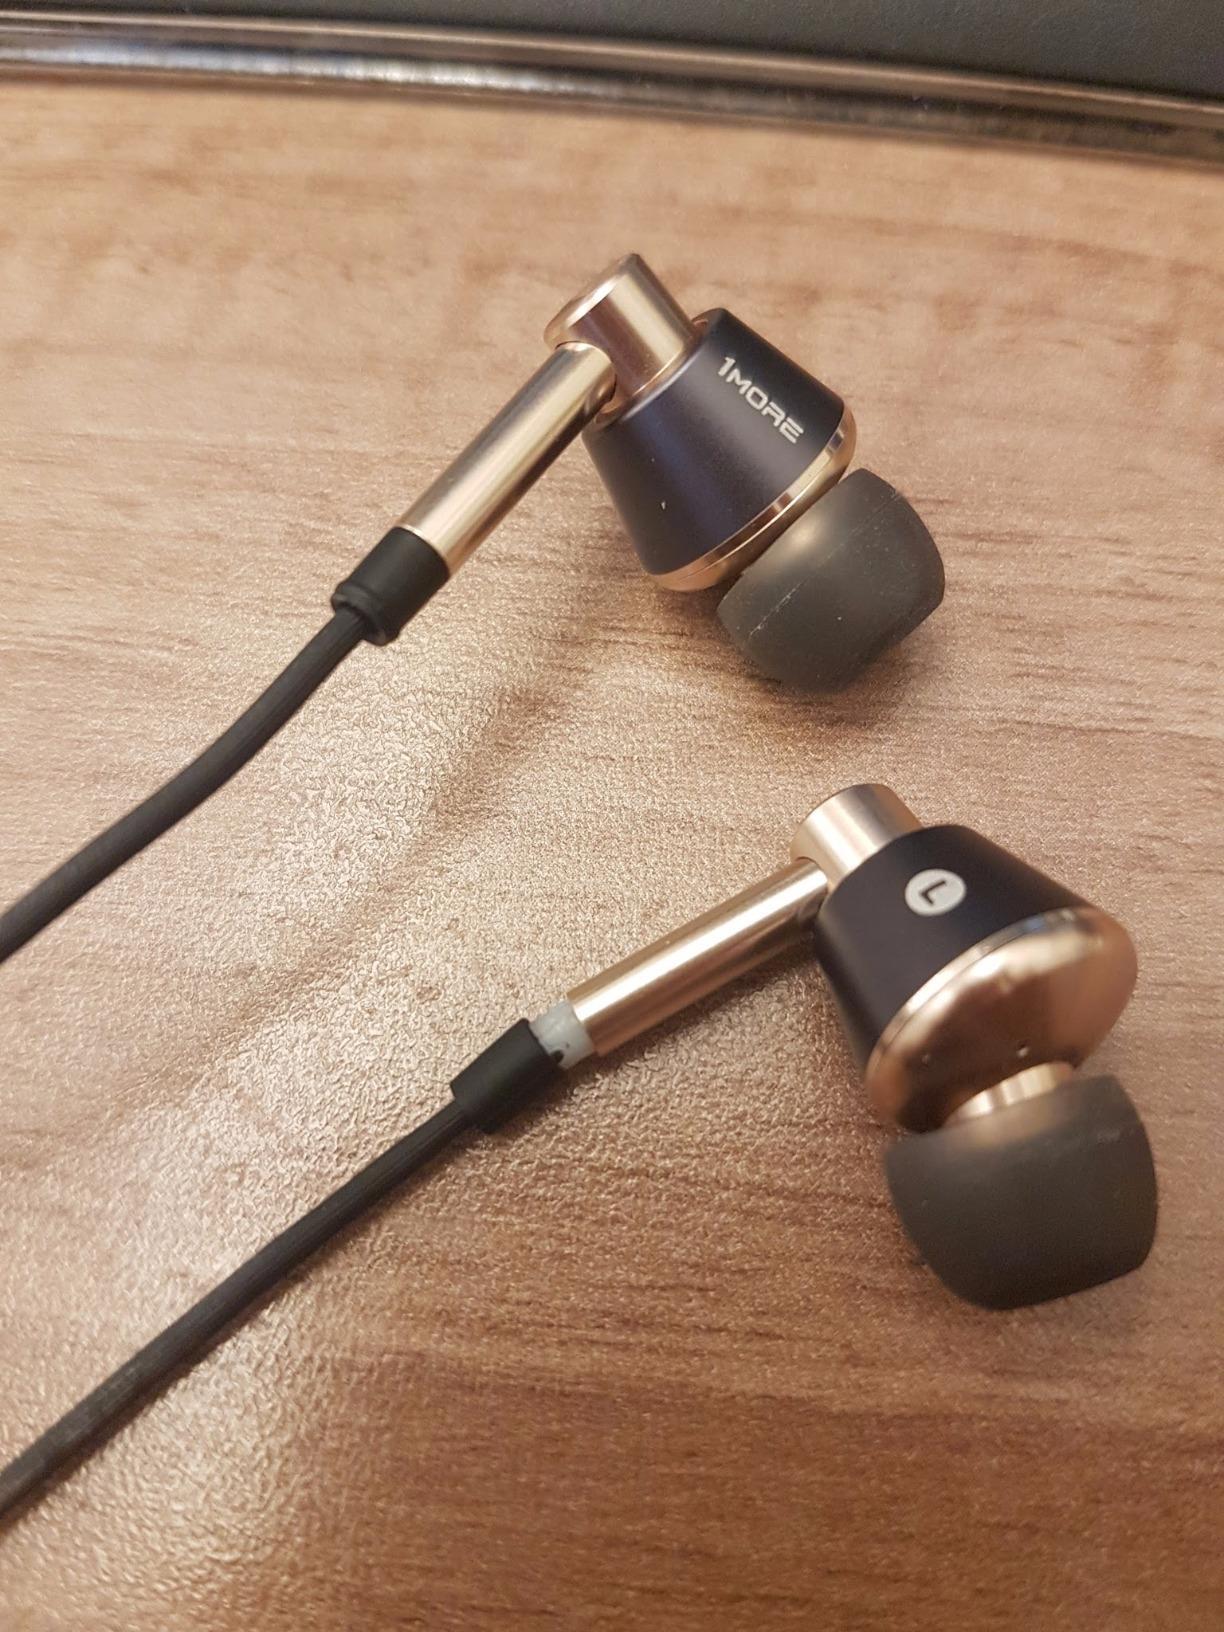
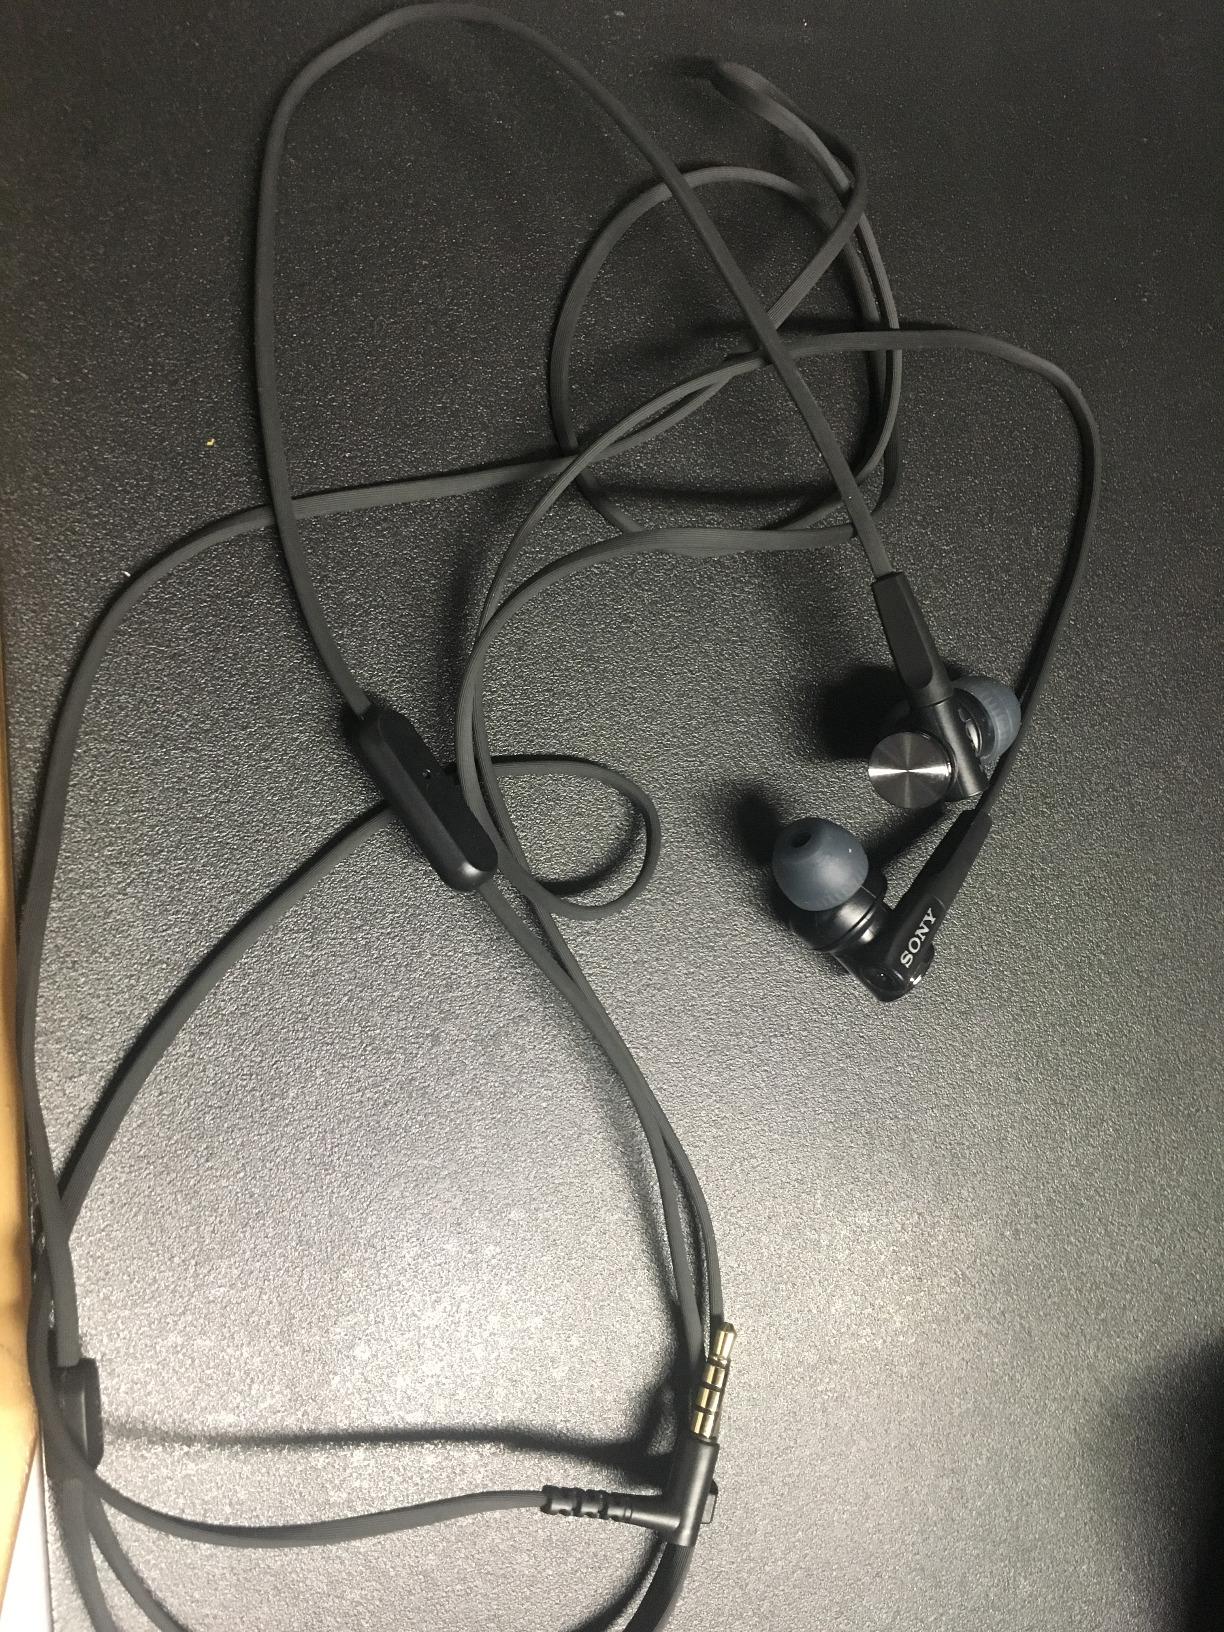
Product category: headphones
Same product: no